Louvain-la-Neuve Cyclotron

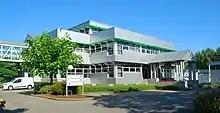
IBA headquarters, in front of the Cyclotron's East Tower.

The first director of the Cyclotron Research Centre was Yves Jongen, from Nivelles, who studied electronic engineering at the Catholic University of Louvain in the 1960s, extending his studies with a specialization in nuclear physics. In August 1970, Jongen moved to a house located near the future centre of the new city of Louvain-la-Neuve, which was still entirely under construction, which earned him the status of the first inhabitant of Louvain-la-Neuve. As the director of the Cyclotron Research Centre, Yves Jongen had the idea of reducing the size and cost of the particle accelerator, which led him to develop, in the mid-1970s, a cyclotron specially adapted for clinical use leading to the creation of Ion Beam Applications (IBA) in 1986, which settled in front of the Cyclotron's Eastern Tower. IBA became a university spin-off of UCLouvain.